Holy Rosary Cathedral, Semarang

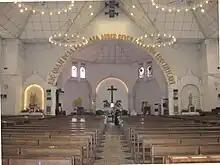
Interior

Indonesia proclaimed its independence in August 1945, and the cathedral continued to be used by Soegijapranata until 18 January 1947. The unrest caused by the Indonesian National Revolution and Soegijapranata's desire to support the new Indonesian republic led him to move the vicariate's seat to St Yoseph Church in Bintaran. After the Dutch recognised Indonesia's independence in 1949, Soegijapranata returned to Semarang and kept his seat there until his death. Justinus Darmojuwono, who had been parish priest cum vicar general at the cathedral since 1962, was consecrated as bishop following Soegijapranata's death.